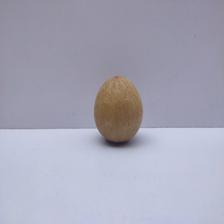
Size: Medium